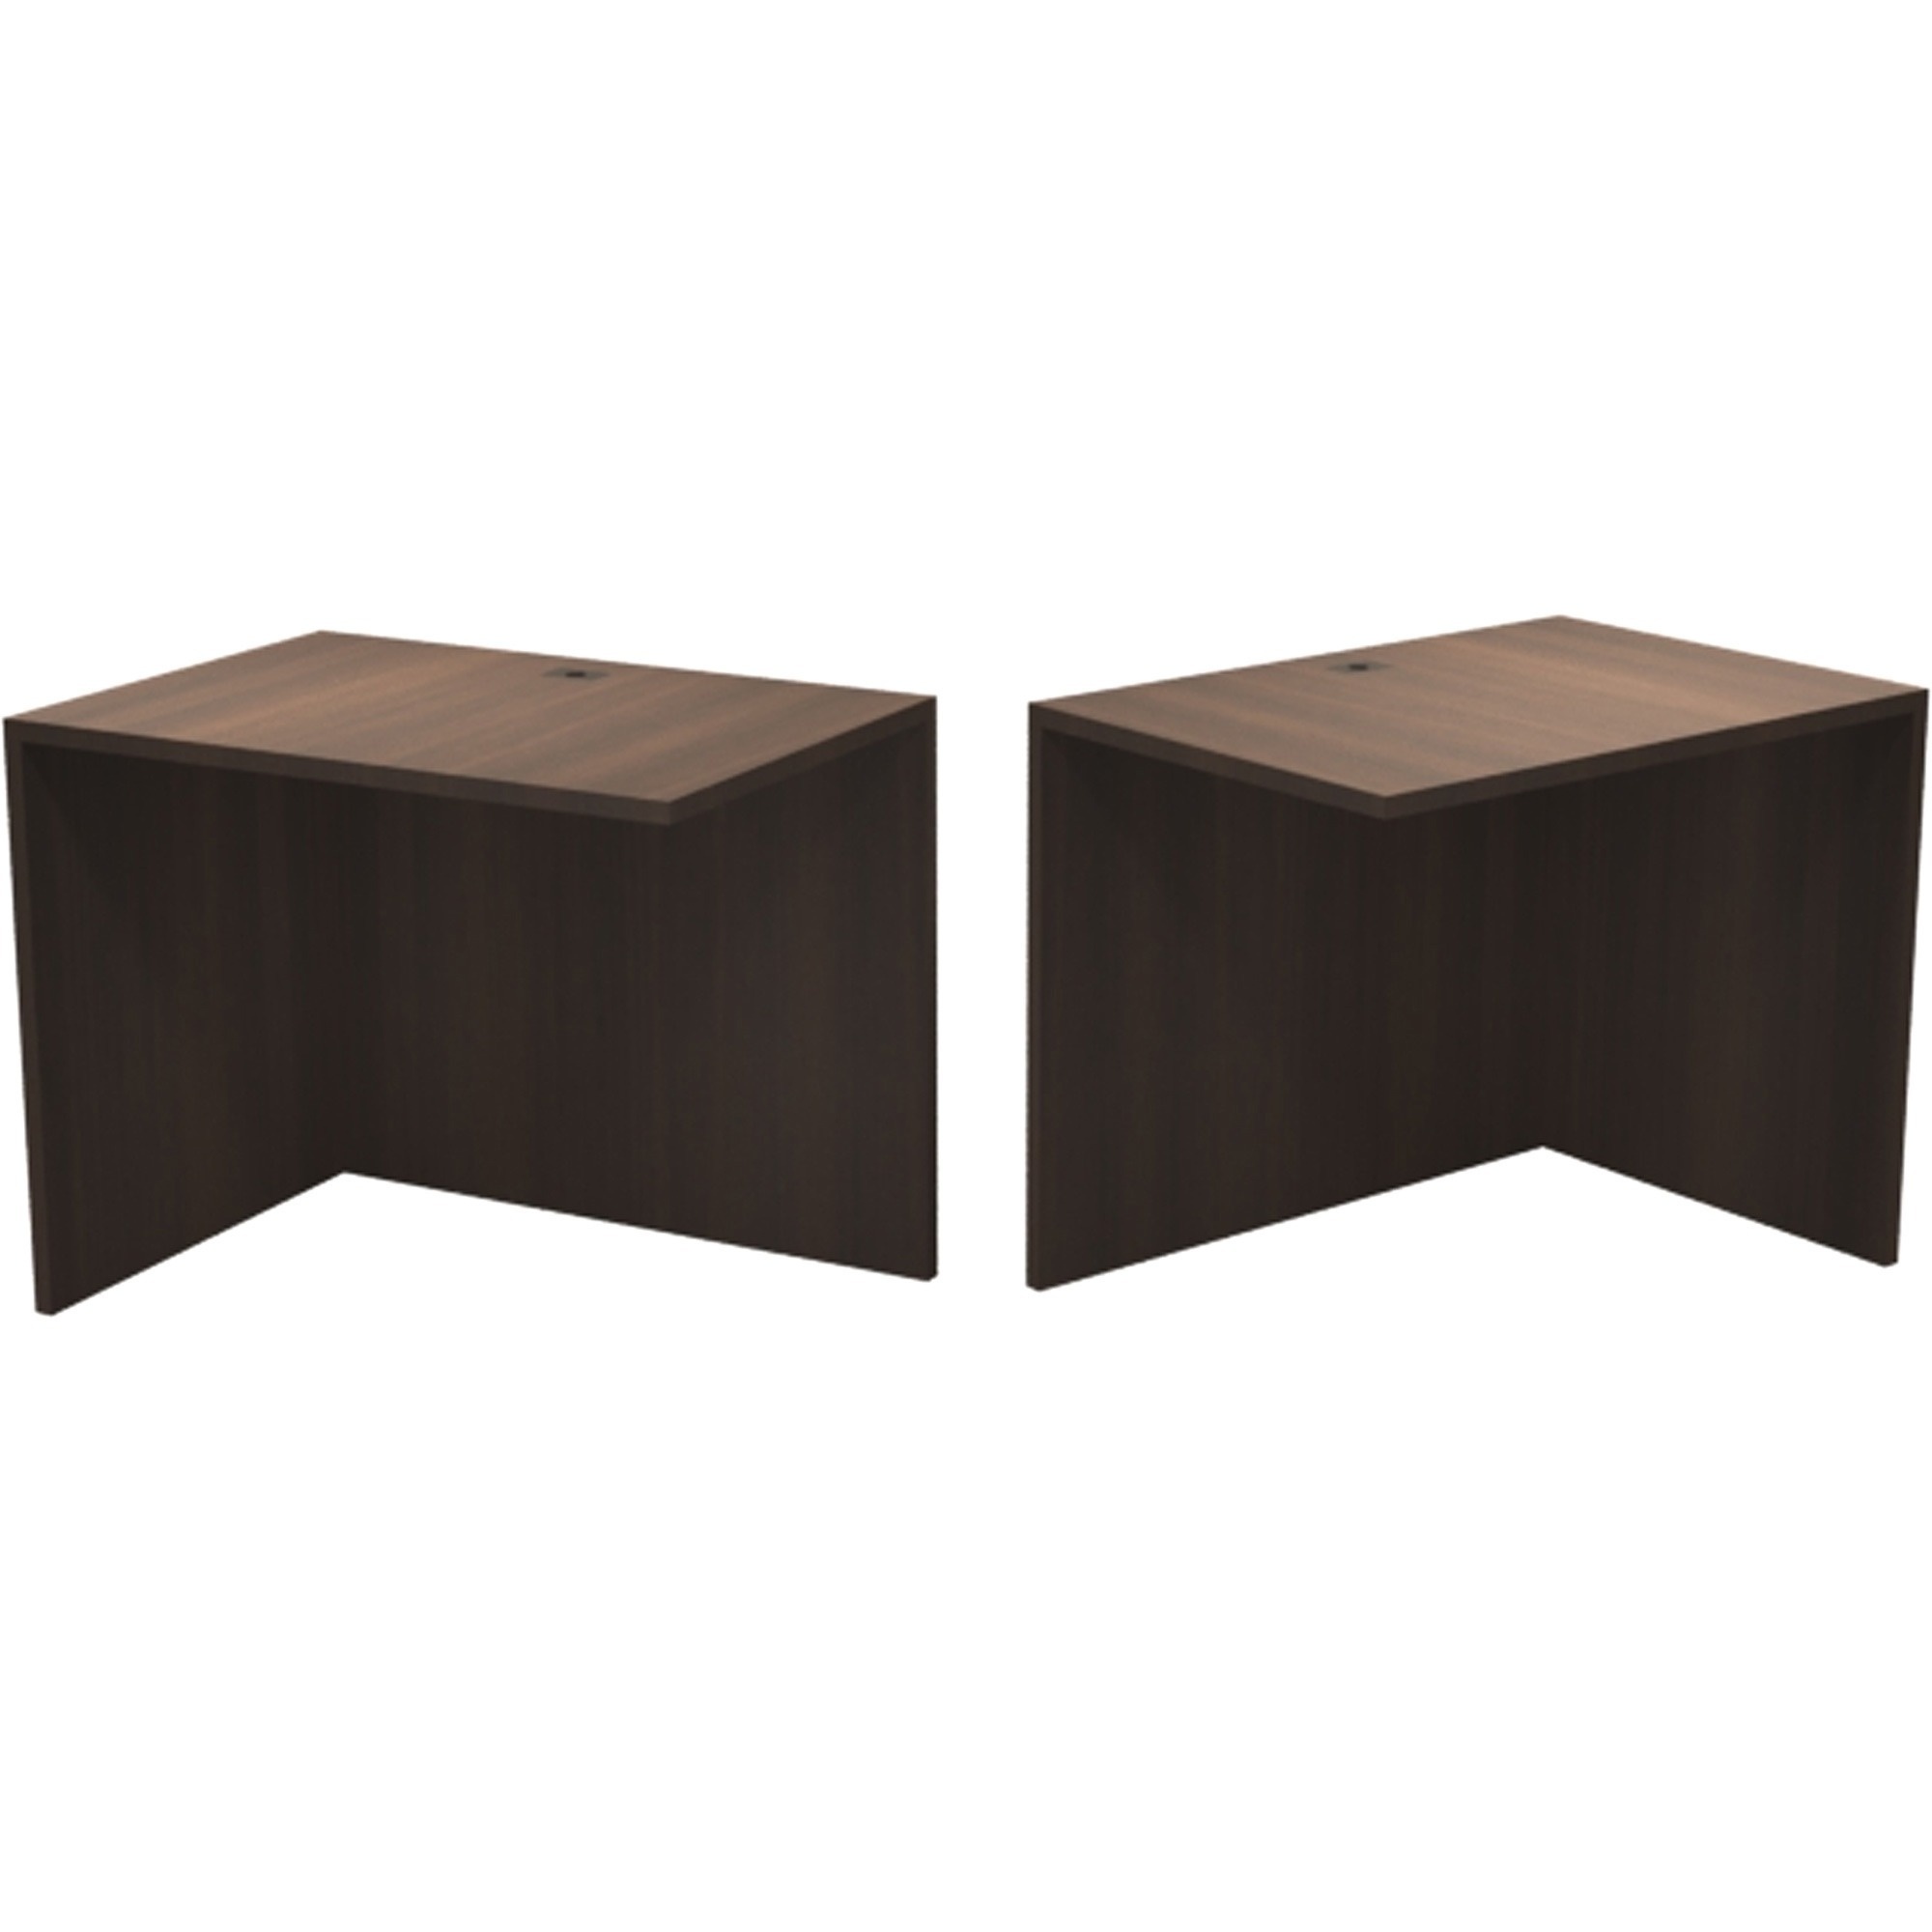
Heartwood Innovations Non-Hand Return Shell - INV2436016
Heartwood Innovations Non-Hand Return Shell Manufacturer Part No. : INV2436016 UPC : N/A 29" (736.60 mm) Height x 35.5" (901.70 mm) Width x 23.8" (603.25 mm) Depth - Material: Particleboard - Finish: Evening Zen, Laminate - Water Resistant, Scratch Resistant, Dent Resistant, Fire Resistant, Wear Resistant, Modesty Panel - 1 Each General Information Manufacturer: Heartwood Manufacturing Ltd Manufacturer Part Number: INV2436016 Manufacturer Website Address: https://www.heartwooddl.com/ Brand Name: Heartwood Product Line: Innovations Product Name: Innovations Non-Hand Return Shell Marketing Information: This nonhanded return shell is part of the Heartwood Innovations Laminate Series that combines intelligent design and function with lasting durability. The series offers high-quality construction with an abundance of components so you can make the perfect choice for your office or work space. Evening Zen Laminate is water-resistant, scratch-resistant, dent-resistant and burn-resistant and requires little maintenance to keep it looking great. Durable, premium, thermally fused, woodgrain laminate tops 1" thick, 45 lb. industrial particleboard core. Tough, 3mm thick, PVC color-matched edging provides excellent wear-resistance. A Titanium highlight strip is inserted below the top for a stylish accent. The 35-1/2" wide return shell with full modesty panel can also be used as a bridge connector. Leveling glides keep the return even on uneven surfaces. Packaged Quantity: 1 Each Product Type: Return Shell Product Information Features: Water Resistant Scratch Resistant Dent Resistant Fire Resistant Wear Resistant Modesty Panel Physical Characteristics Color Family: Others Product Color/Finish: Evening Zen Laminate Product Material: Particleboard Dimensions: 29" (736.60 mm) Height x 35.5" (901.70 mm) Width x 23.8" (603.25 mm) Depth Miscellaneous Recycled: No Assembly Required: No Warranty Limited Warranty: 10 Year
Brand: Heartwood Manufacturing Ltd
Category: Furniture > Office Furniture Accessories > Desk Parts & Accessories